Joseph Jacobs

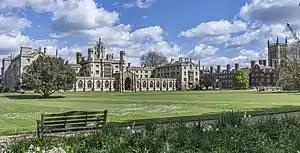
Jacobs attained his BA from St John's College, Cambridge.

He then studied at St John's College, Cambridge, where he gained a BA in 1876. At university he demonstrated a particular interest in mathematics, philosophy, literature, history, and anthropology. While he was in Britain Jacobs became aware of widespread anti-Semitism; to counter this he wrote an essay, "Mordecai", which was published in "Macmillan's Magazine" in June 1877 Later in 1877 he moved to Berlin to study Jewish literature and bibliography under Moritz Steinschneider, and Jewish philosophy and ethnology under Moritz Lazarus.